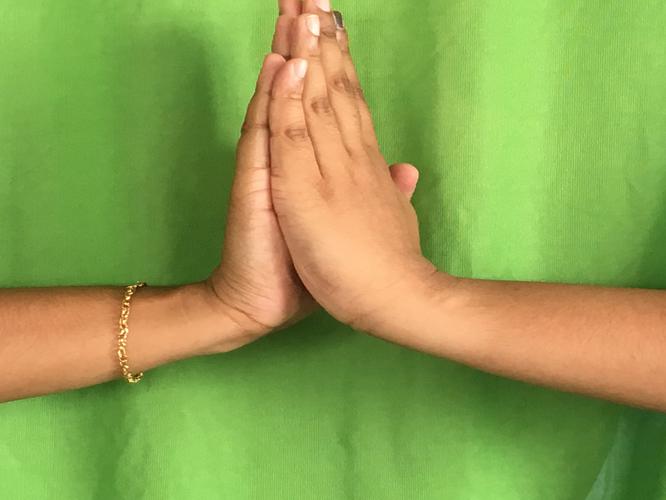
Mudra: Anjali
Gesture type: double_hand